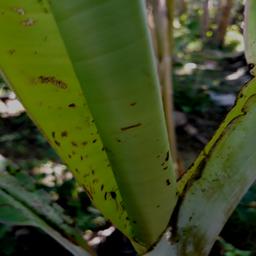
Label: BANANA APHIDS